Sheath blight of rice

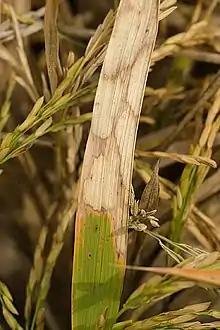
A rice leaf exhibiting typical watermark lesions associated with sheath blight disease

Rice-sheath blight is a disease caused by "Rhizoctonia solani" (teleomorph is "Thanetophorus cucumeris"), a basidiomycete, that causes major limitations on rice production in India and other countries of Asia. It is also a problem in the southern US, where rice is also produced. It can decrease yield up to 50%, and reduce its quality. It causes lesions on the rice plant, and can also cause pre- and post-emergence seedling blight, banded leaf blight, panicle infection and spotted seed.